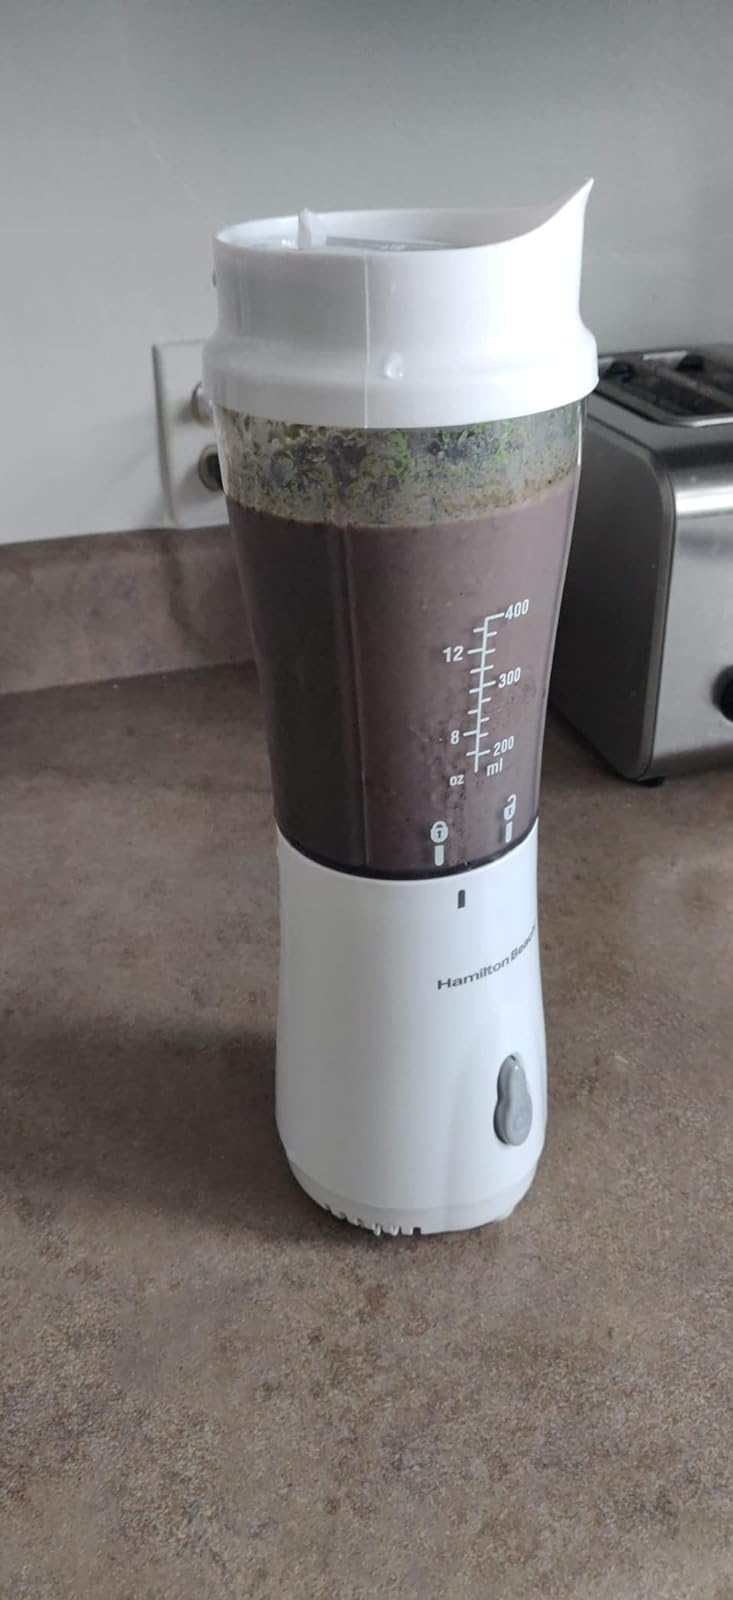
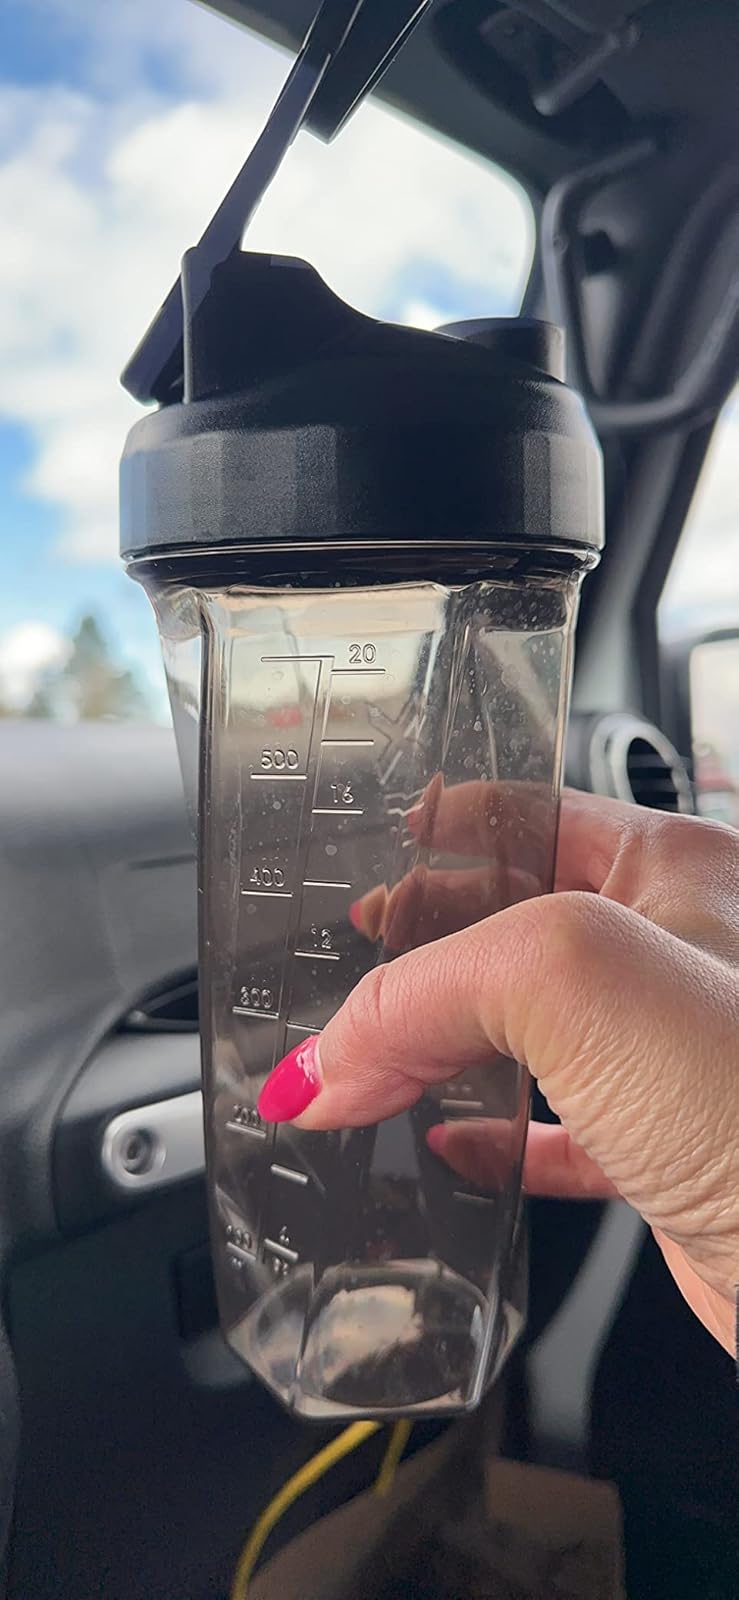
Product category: items_blender
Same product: no